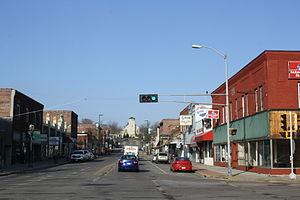
La ville américaine de Black River Falls est le siège du comté de Jackson, dans l’État du Wisconsin. Sa population s’élevait à 3 622 habitants lors du recensement de 2010.